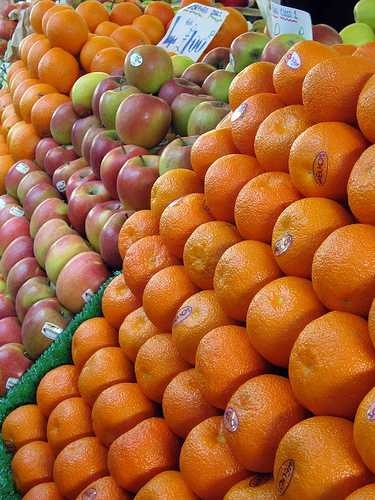
Label: Orange